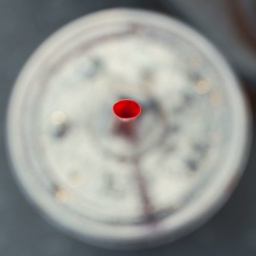
red straw in a cup